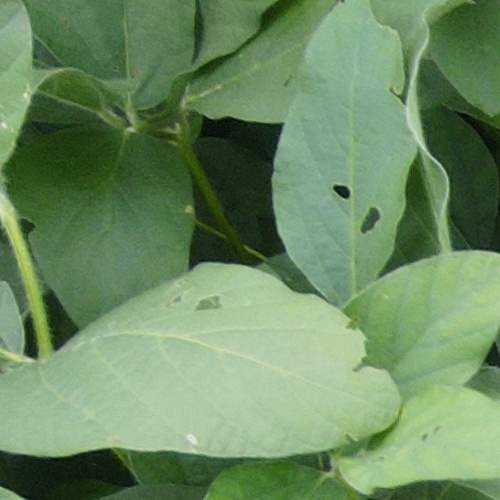
Label: Caterpillar